Vascodigama

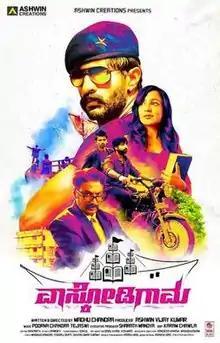
Theatrical release poster

Vascodigama is a 2015 Indian Kannada satirical film written and directed by Madhu Chandra. The plot revolves around the extent to which education system in India holds practically among students, and that the revision of curriculum is obligatory for a healthy teacher-student connect, accentuating the argument that students should lead discerning and forbearing lives rather than being coerced to study only to acquire a degree. It stars Kishore in the lead role as Vascodigama, a Kannada lecturer emphasizing his students on the aforementioned point; and Parvathy Nair as Shanthi, an English lecturer in the same college. Ashwin Vijaykumar and Suchendra Prasad feature in supporting roles.